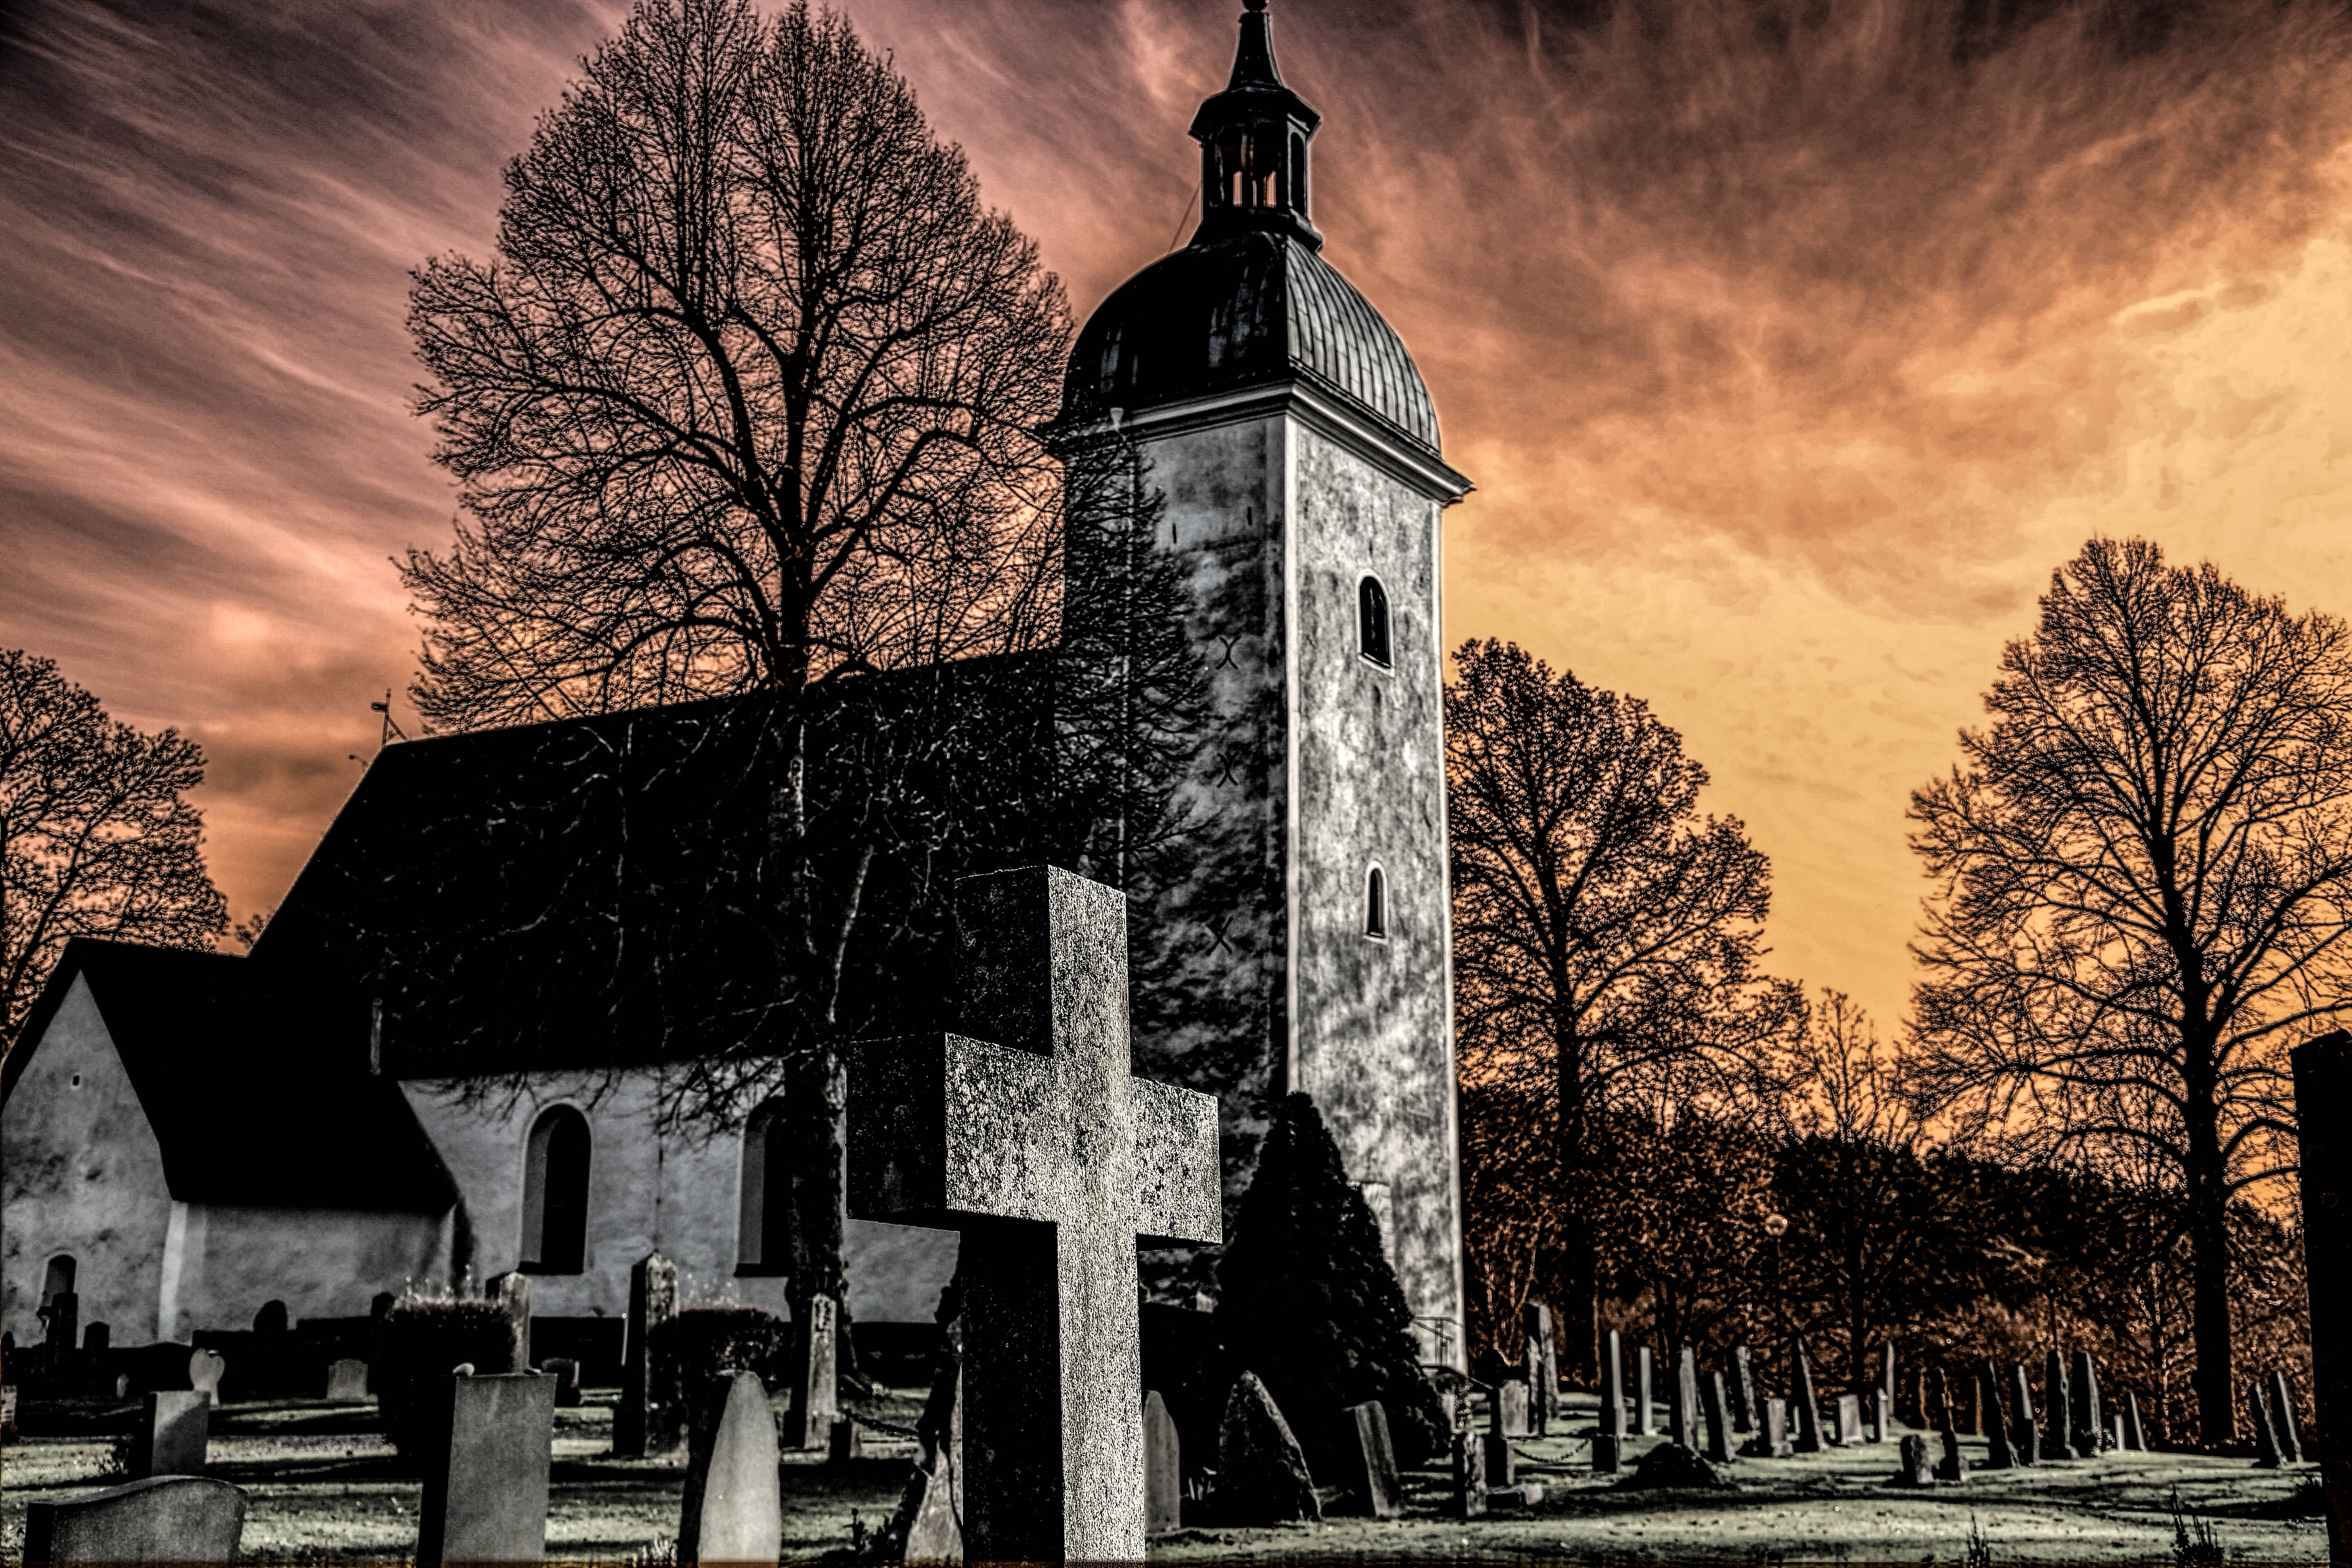
building, atmosphere, evening, landmark, church, chapel, cemetery, place of worship, hdr, sweden, gr dinge